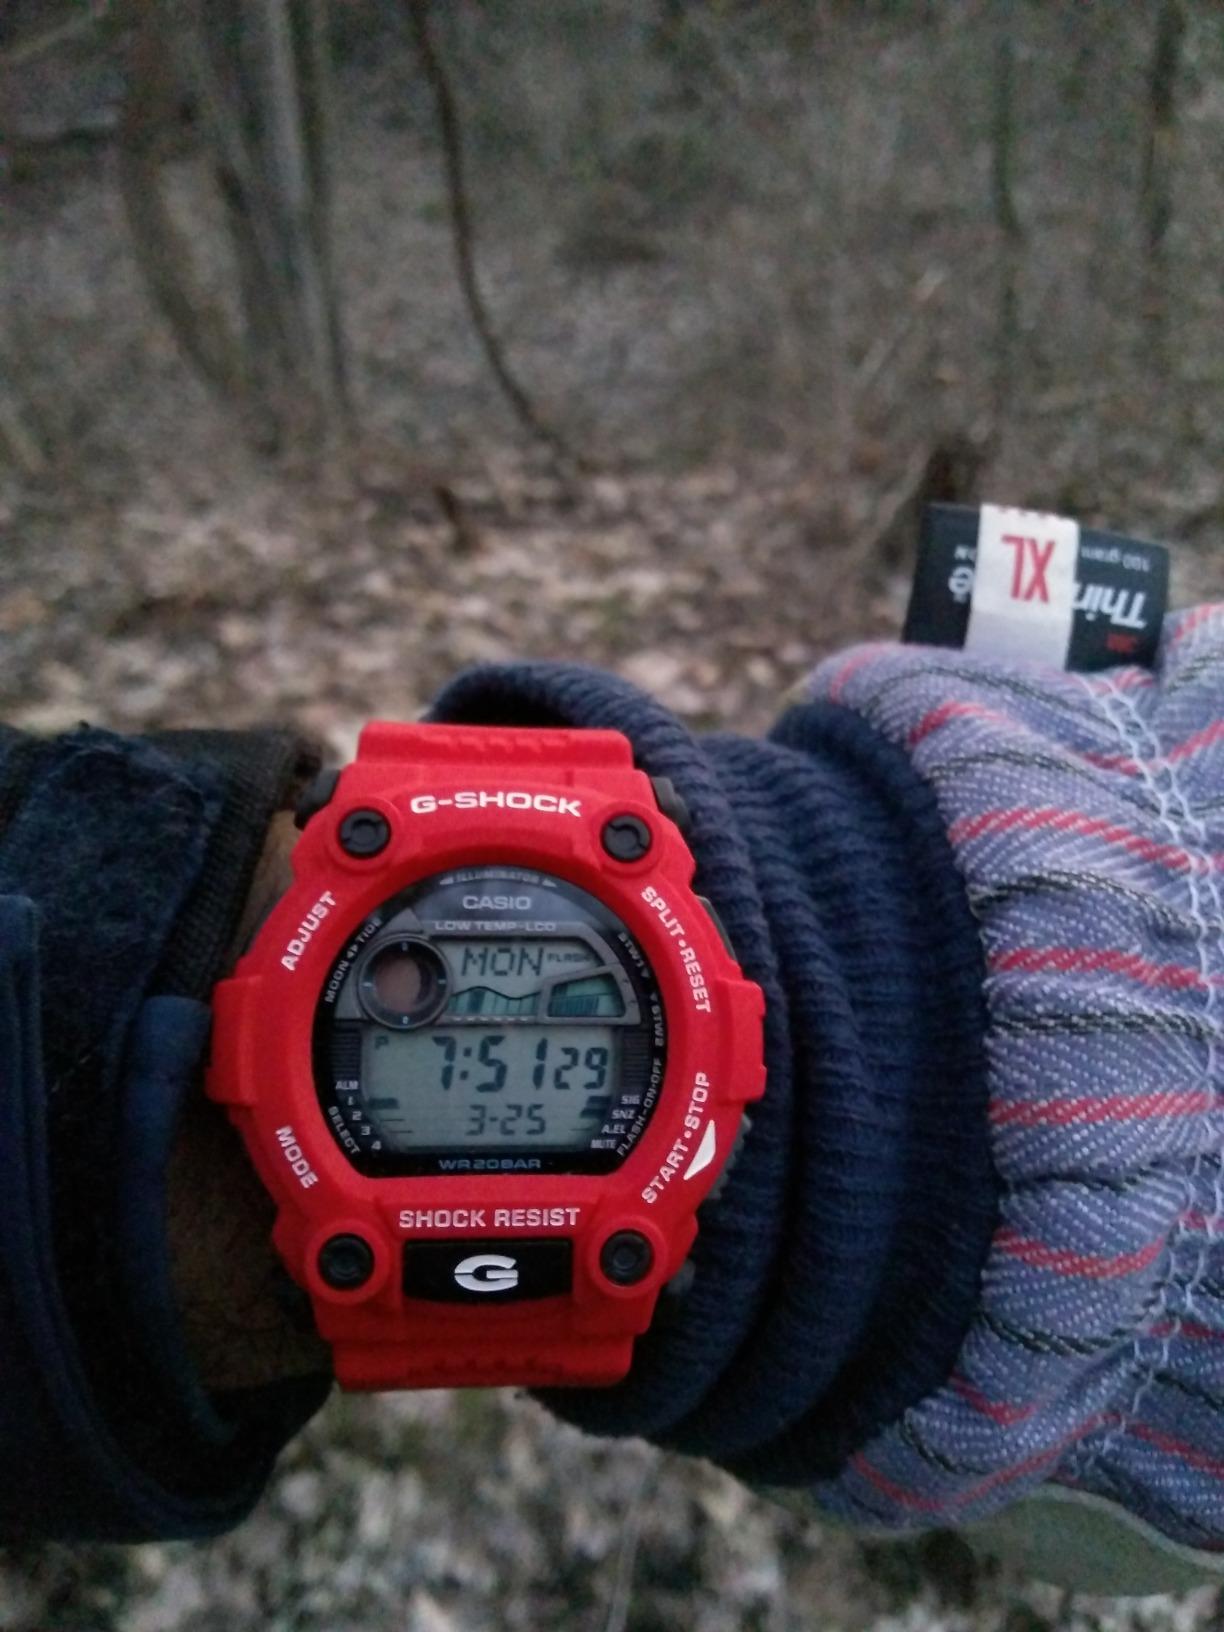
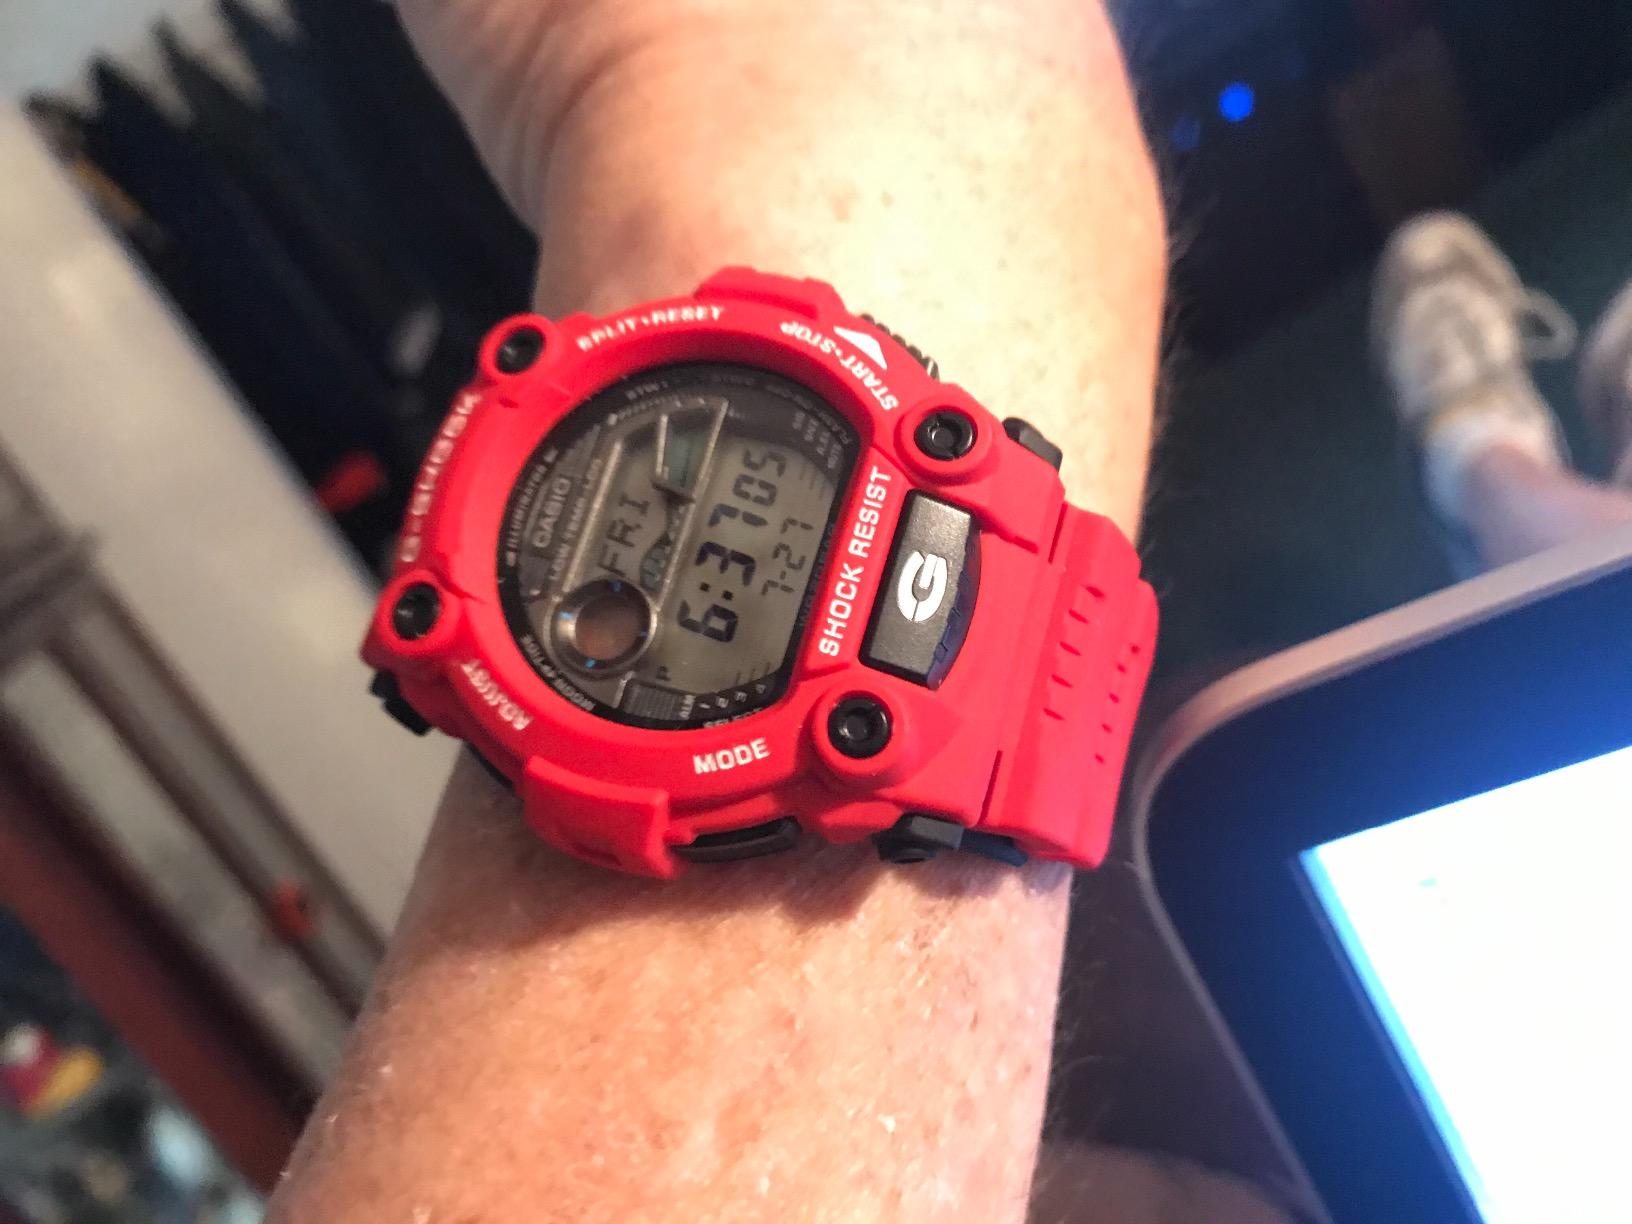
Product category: accessories_watch
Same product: yes